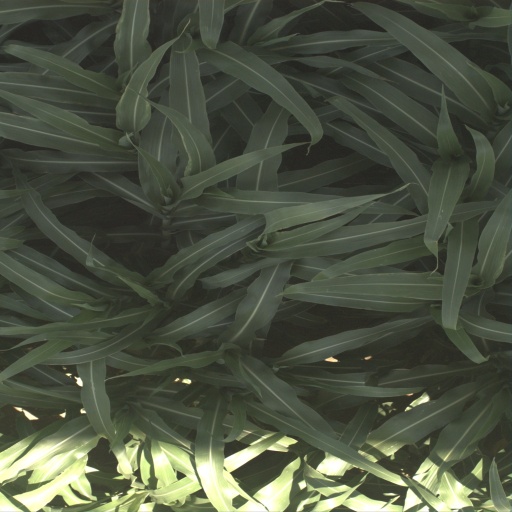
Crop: sorghum